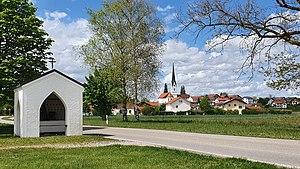
Emmering est une commune de Bavière, située dans l'arrondissement d'Ebersberg, dans le district de Haute-Bavière.